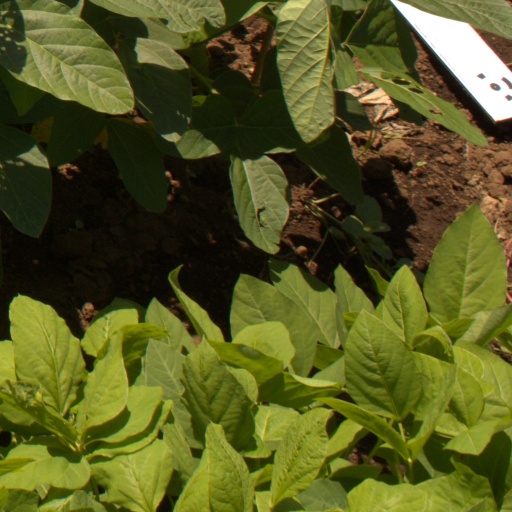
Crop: soybean